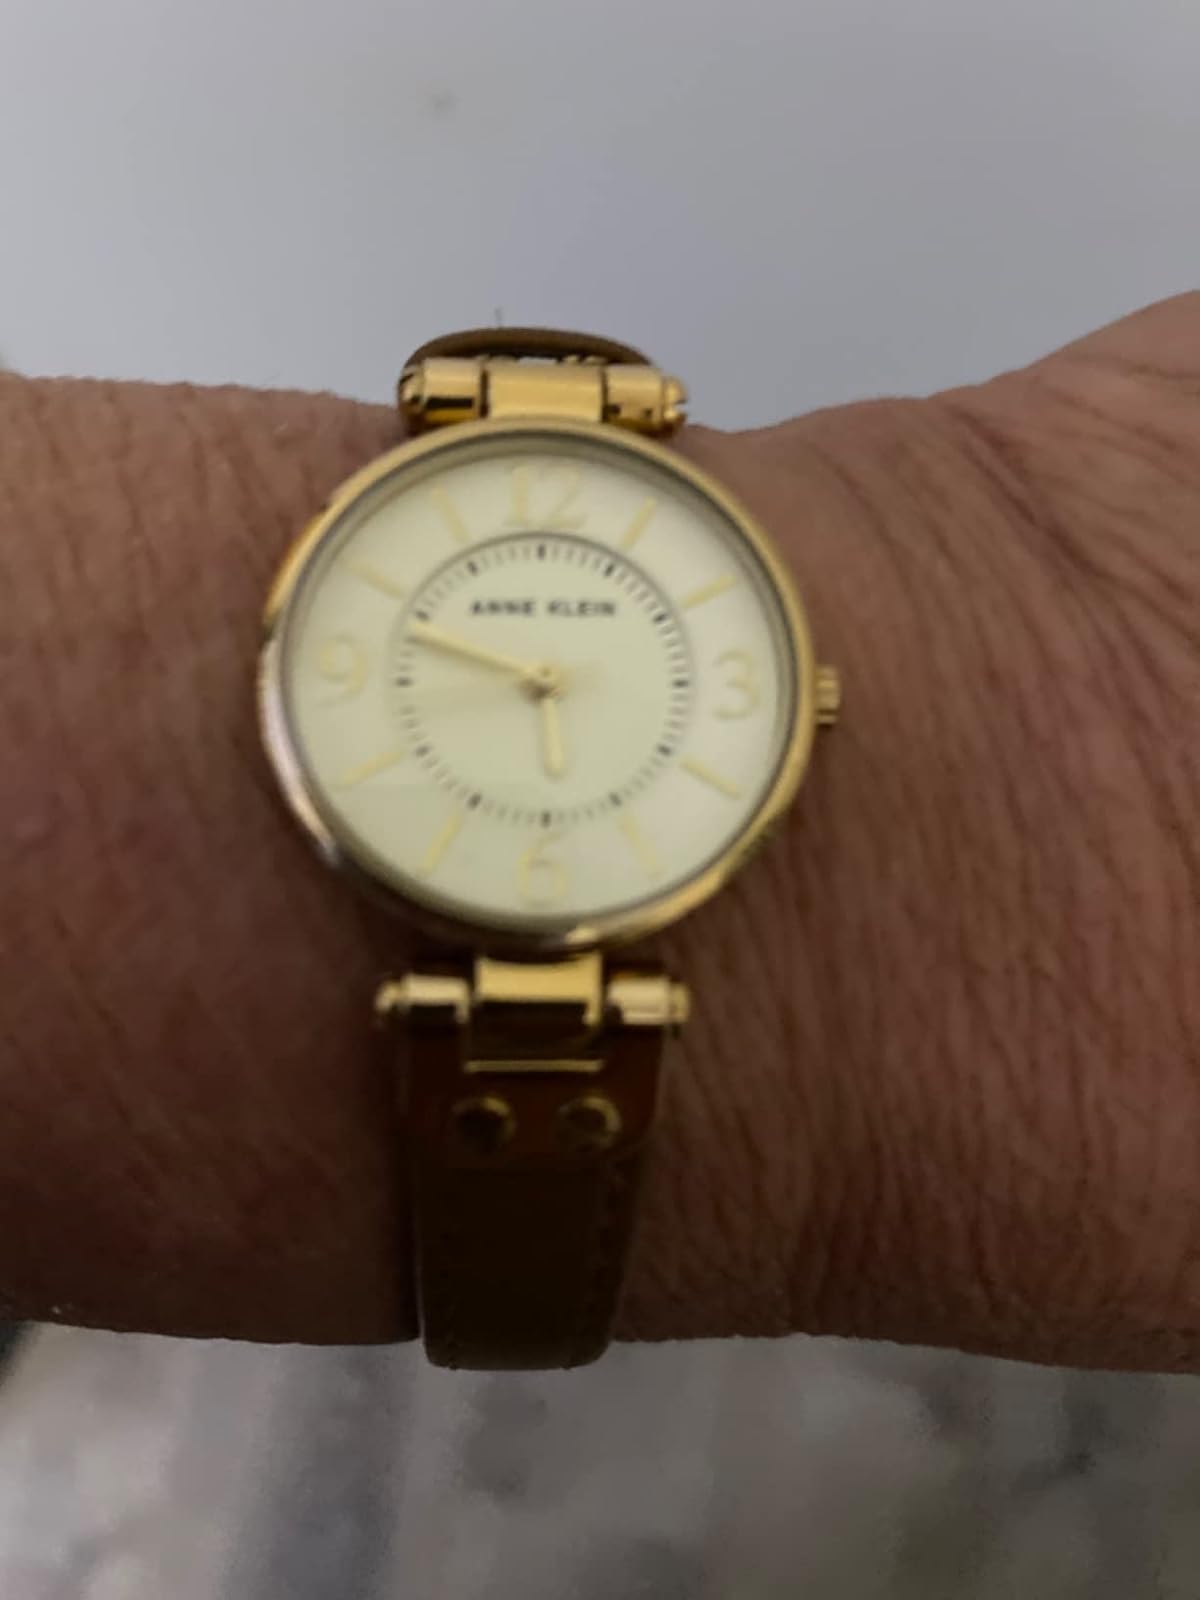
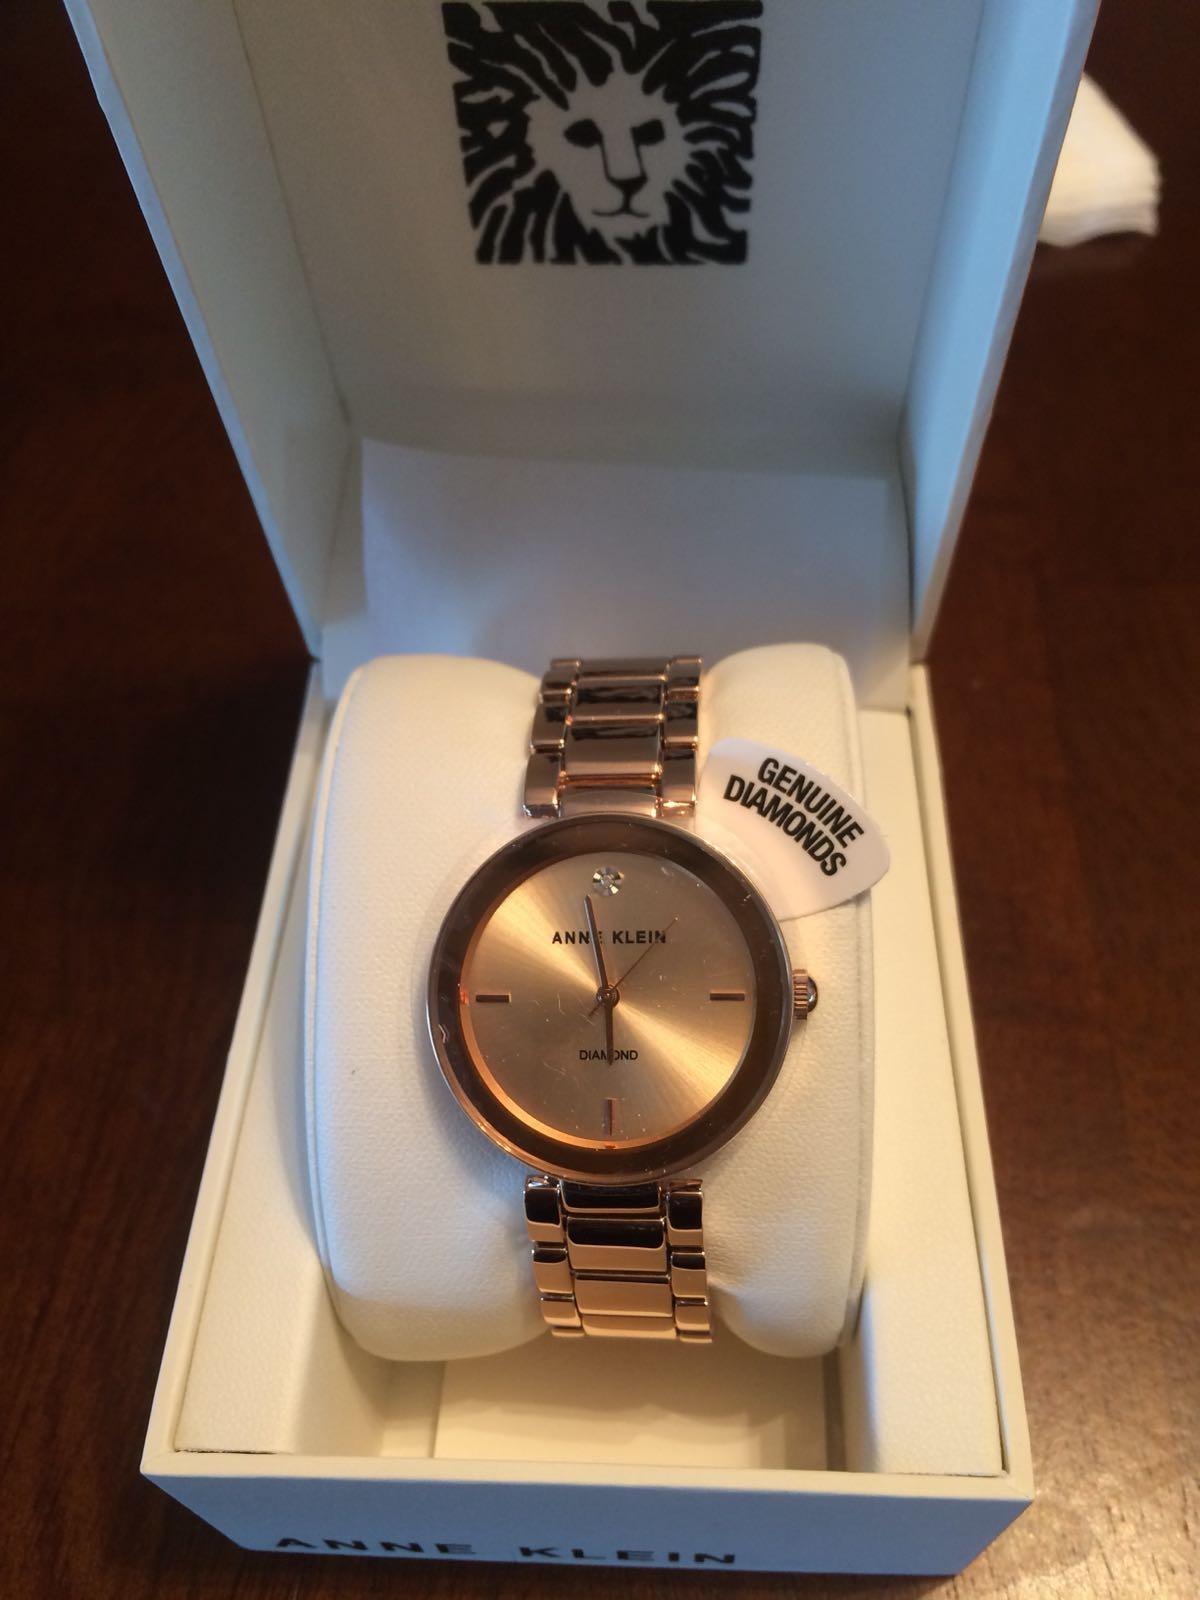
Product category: accessories_watch
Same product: no